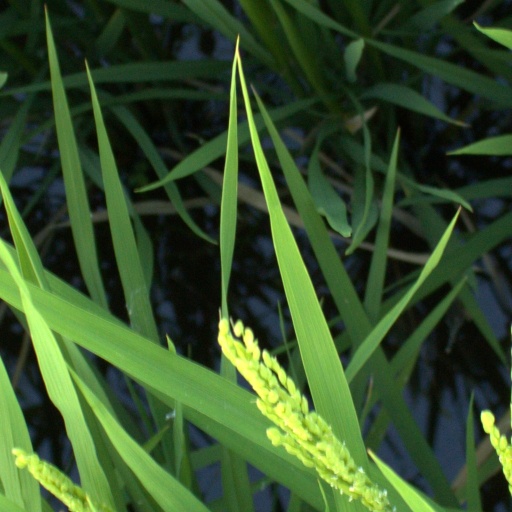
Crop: rice